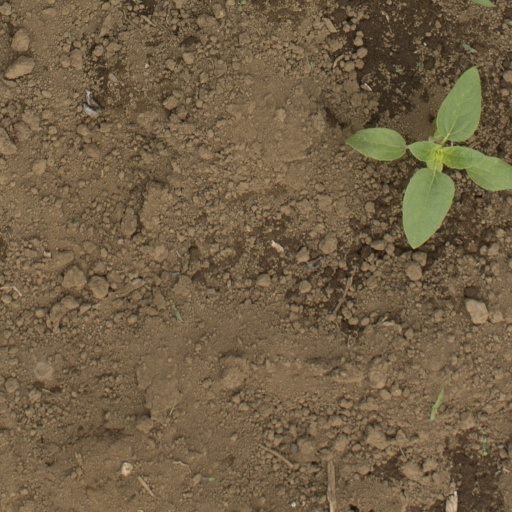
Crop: Jerusalem artichoke